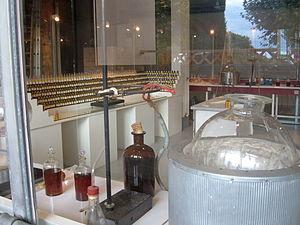
Un parfum est une odeur ou plus souvent une composition odorante plus ou moins persistante naturellement émise par une plante, un animal, un champignon, ou un environnement. Dans la nature, les parfums sont souvent des messages chimiques et biochimiques, et notamment des phéromones ou phytohormones.